John William Sayer

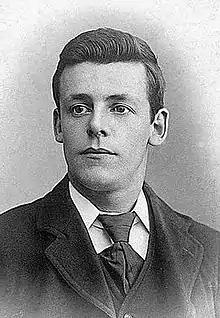

Lance Corporal John William Sayer (12 April 1879 – 18 April 1918) was a British Army soldier and an English recipient of the Victoria Cross (VC), the highest and most prestigious award for gallantry in the face of the enemy that can be awarded to British and Commonwealth forces.